History of parks and gardens of Paris

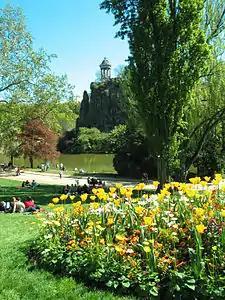
The Parc des Buttes Chaumont is a picturesque landscape garden opened by Napoleon III in 1867.

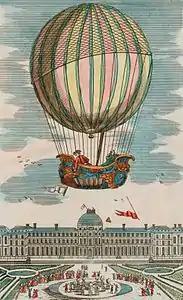
The first flight of a hydrogen balloon took place from the Tuileries garden on December 1, 1783.

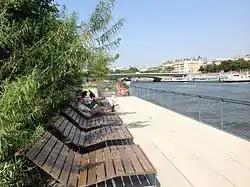
A "floating garden" of the Promenade des Berges de la Seine (2013), a 2.3 kilometer long park along the left bank of Seine in the 7th arrondissement.

Paris today has more than 421 municipal parks and gardens, covering more than three thousand hectares and containing more than 250,000 trees. Two of Paris's oldest and most famous gardens are the Tuileries Garden, created in 1564 for the Tuileries Palace, and redone by André Le Nôtre in 1664; and the Luxembourg Garden, belonging to a château built for Marie de' Medici in 1612, which today houses the French Senate. The Jardin des Plantes was the first botanical garden in Paris, created in 1626 by Louis XIII's doctor Guy de La Brosse for the cultivation of medicinal plants. Between 1853 and 1870, the Emperor Napoleon III and the city's first director of parks and gardens, Jean-Charles Adolphe Alphand, created the Bois de Boulogne, the Bois de Vincennes, Parc Montsouris and the Parc des Buttes Chaumont, located at the four points of the compass around the city, as well as many smaller parks, squares and gardens in the neighborhoods of the city. One hundred sixty-six new parks have been created since 1977, most notably the Parc de la Villette (1987–1991) and Parc André Citroën (1992).